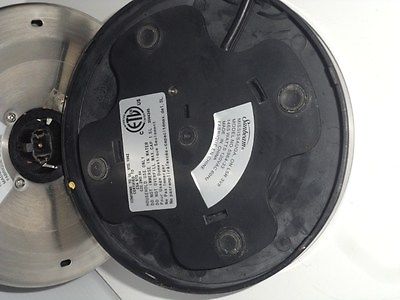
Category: kettle